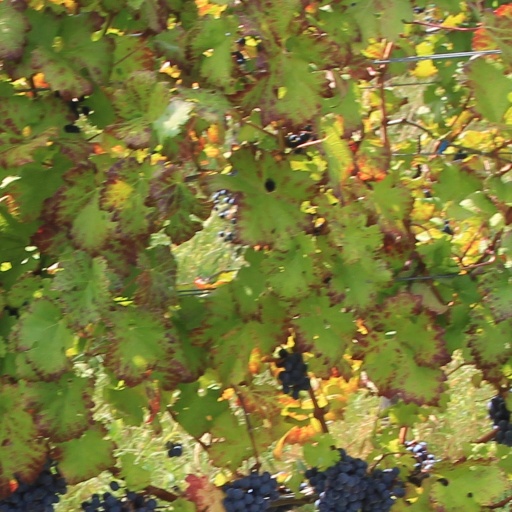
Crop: grape